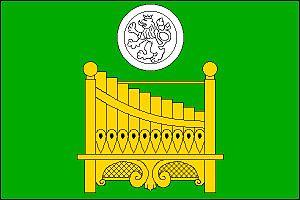
Cítoliby est une commune du district de Louny, dans la région d'Ústí nad Labem, en République tchèque. Sa population s'élevait à 1 091 habitants en 2018.